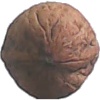
Label: walnut